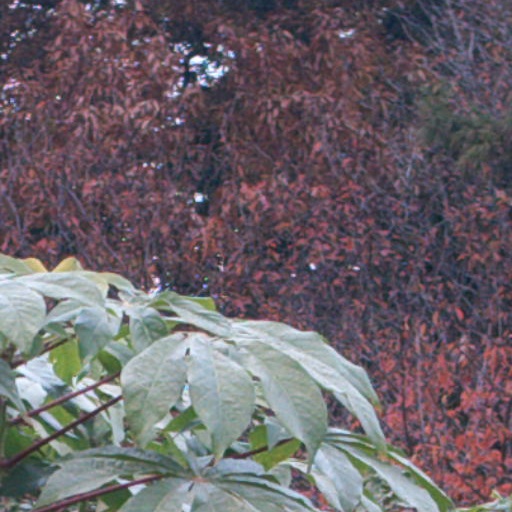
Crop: cassava